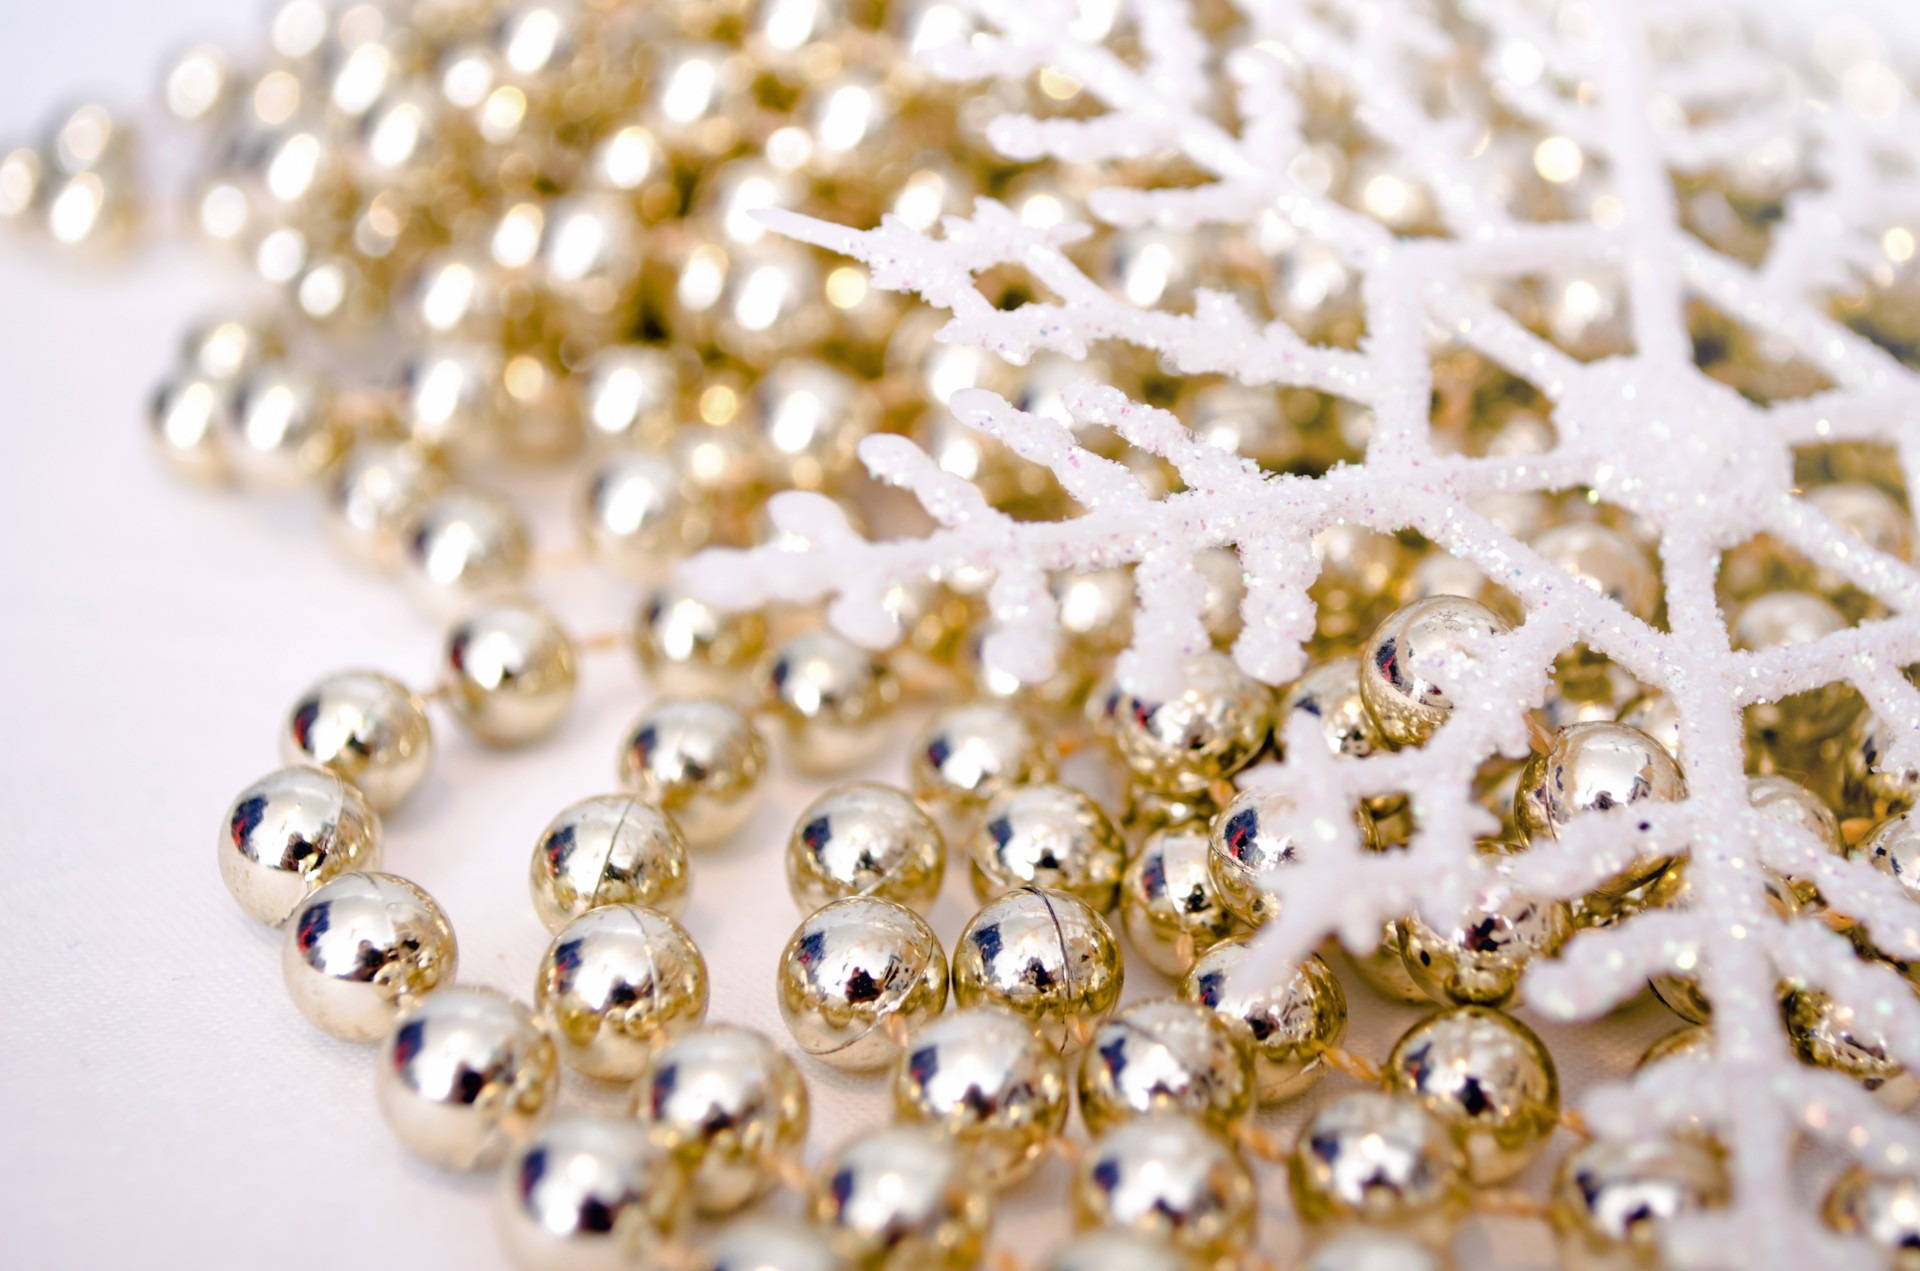
winter, white, decoration, holiday, blue, bead, christmas, material, snowflake, jewellery, background, seasons, wallpaper, postcard, december, xmas, pearl, gemstone, fashion accessory